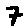
Label: 7